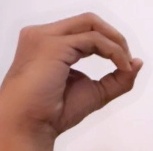
ASL sign: O